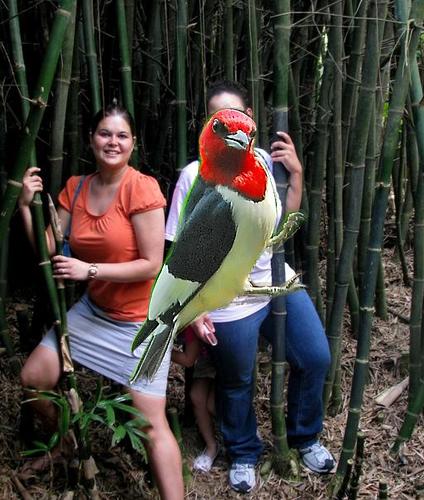
Bird species: Red_headed_Woodpecker
Bird type: landbird
Background: land